2019 Bohol local elections

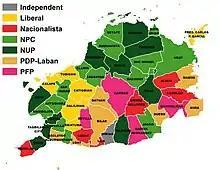
Election results map that refers to results from Bohol's city and municipalities.

Incumbent mayor Virgilio Lurot did not run for reelection, paving a way for former mayor Roberto Salinas to regain his post. Meanwhile, vice-mayor Necita Napiñas-Digaum vied for reelection.